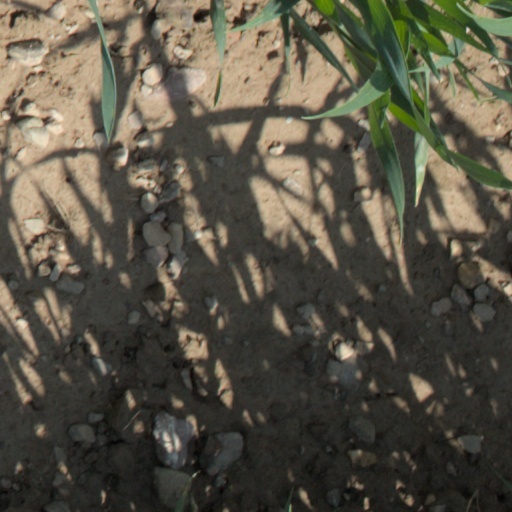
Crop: wheat